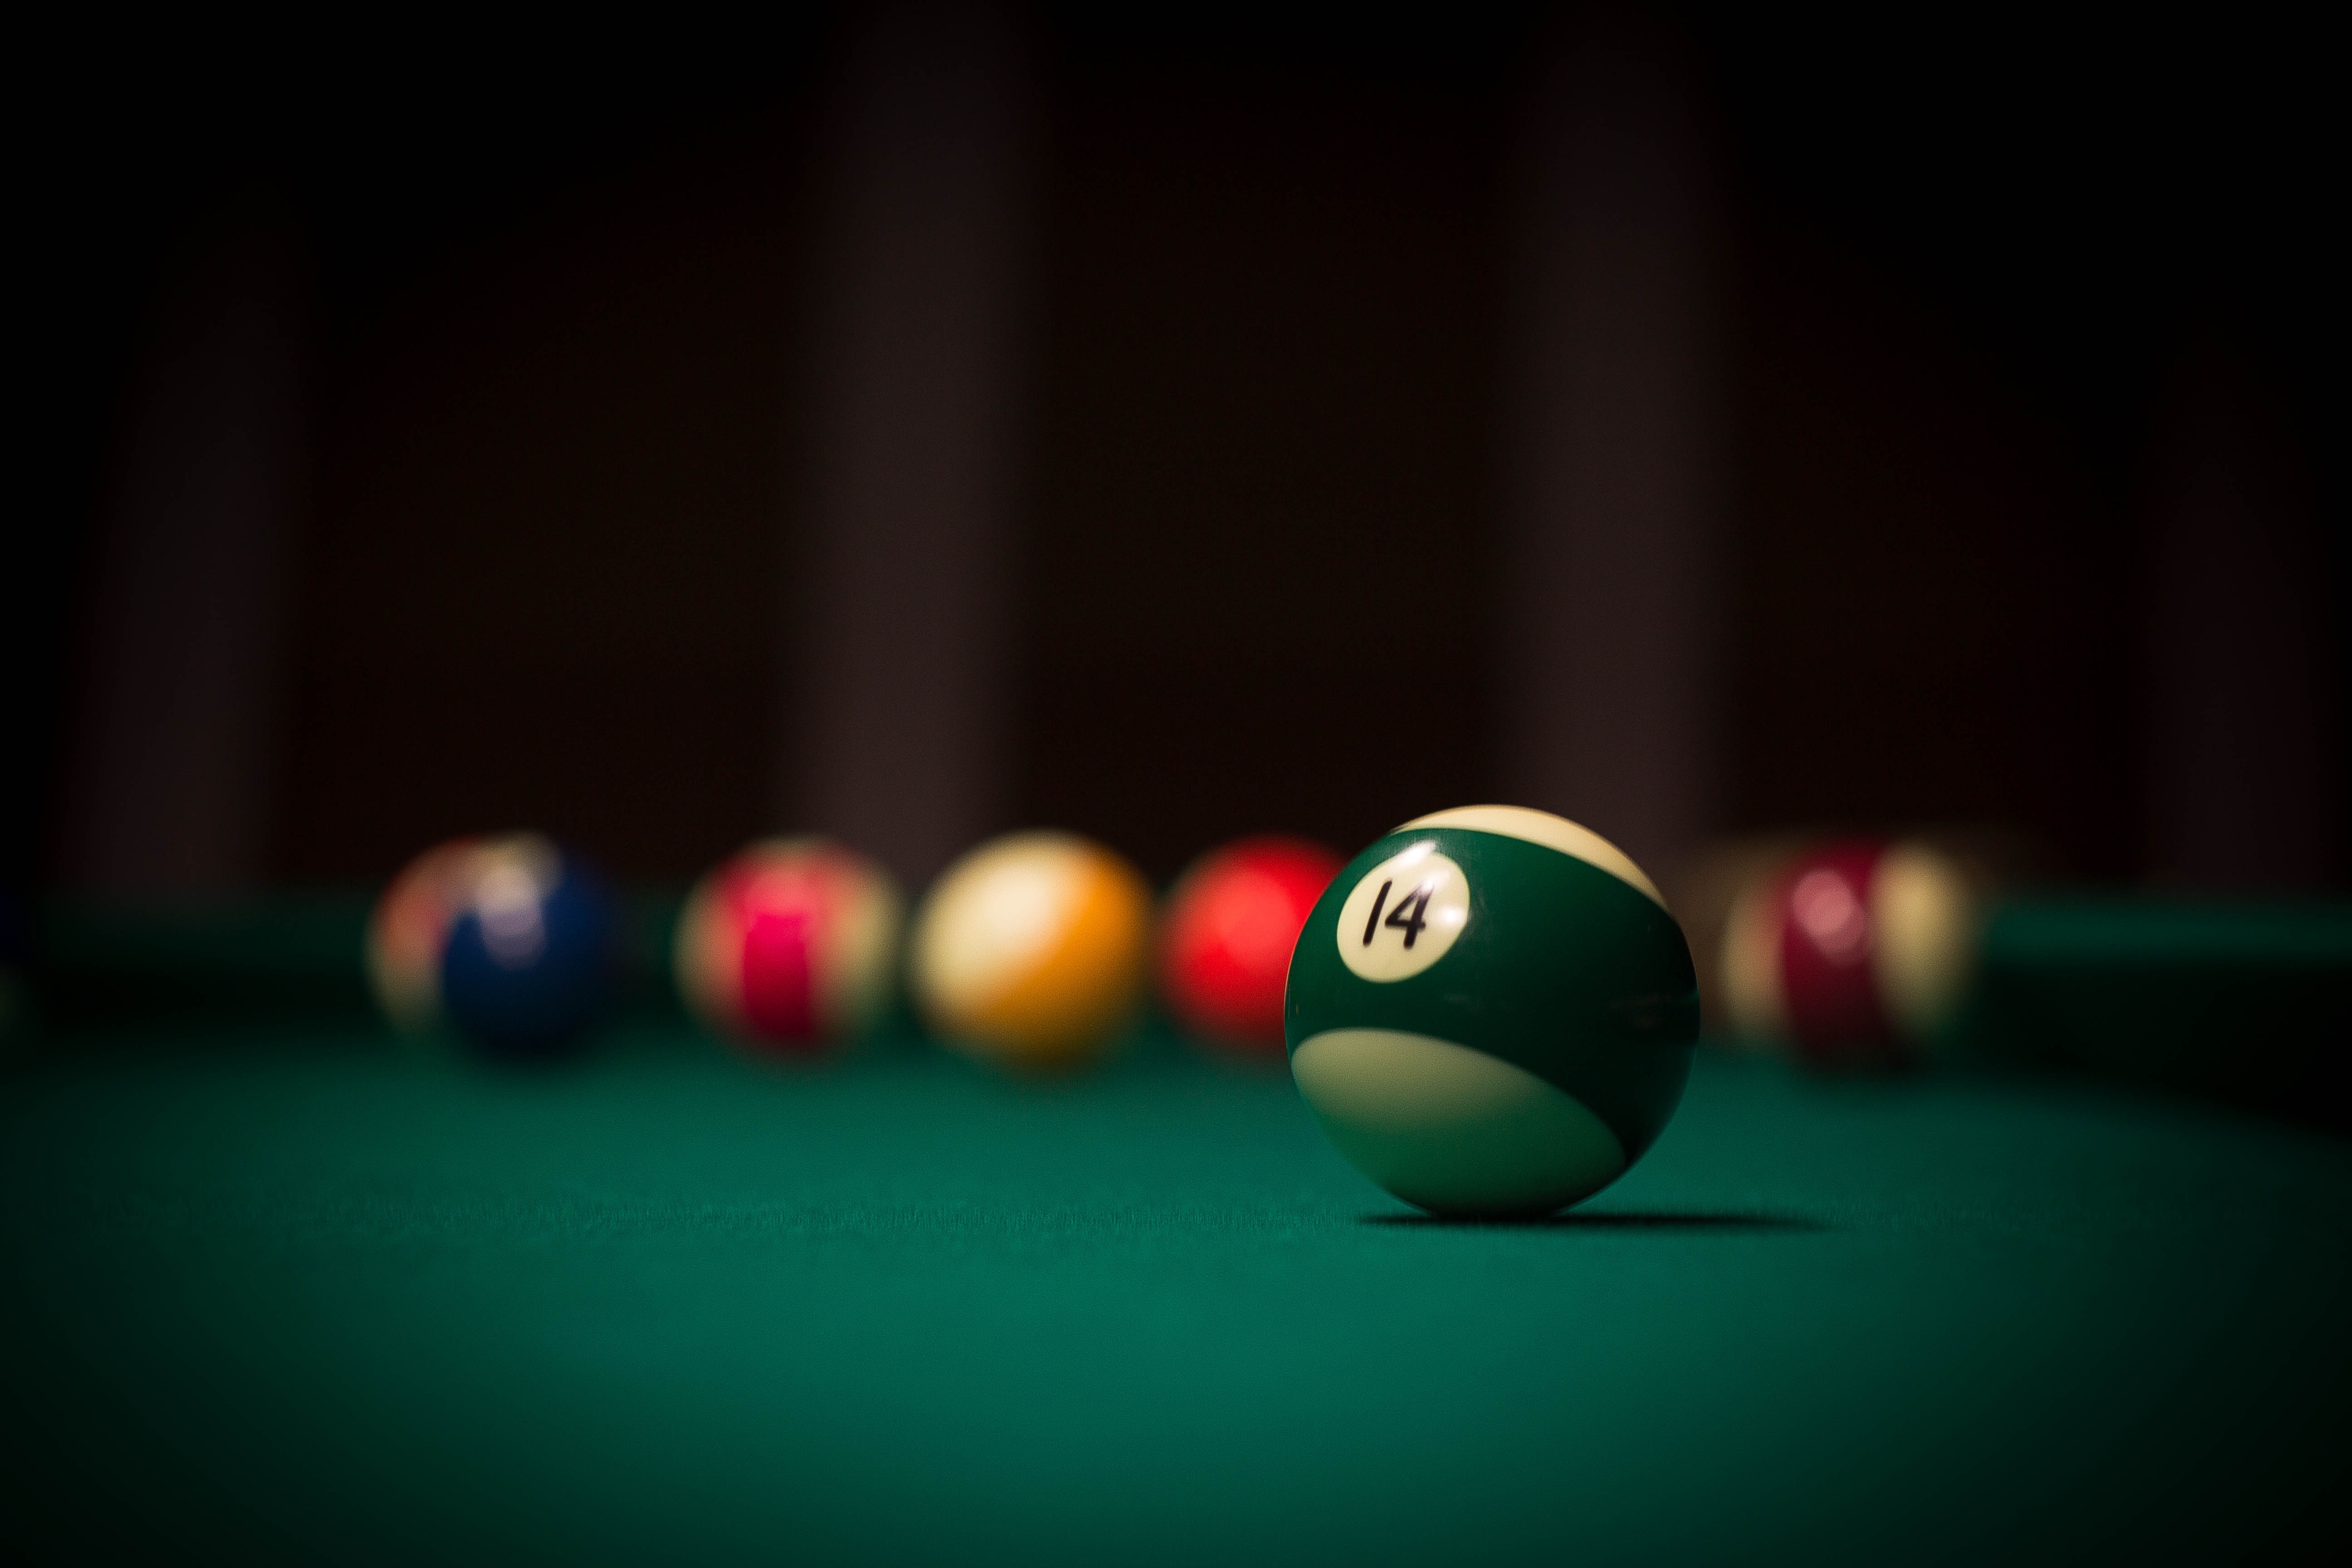
recreation, pool, pool table, sports, ball, games, snooker, cue, billiard ball, computer wallpaper, individual sports, pocket billiards, eight ball, indoor games and sports, cue sports, carom billiards, cue stick, english billiards, nine ball